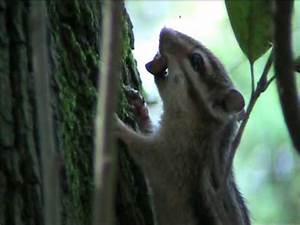
Label: scoiattolo